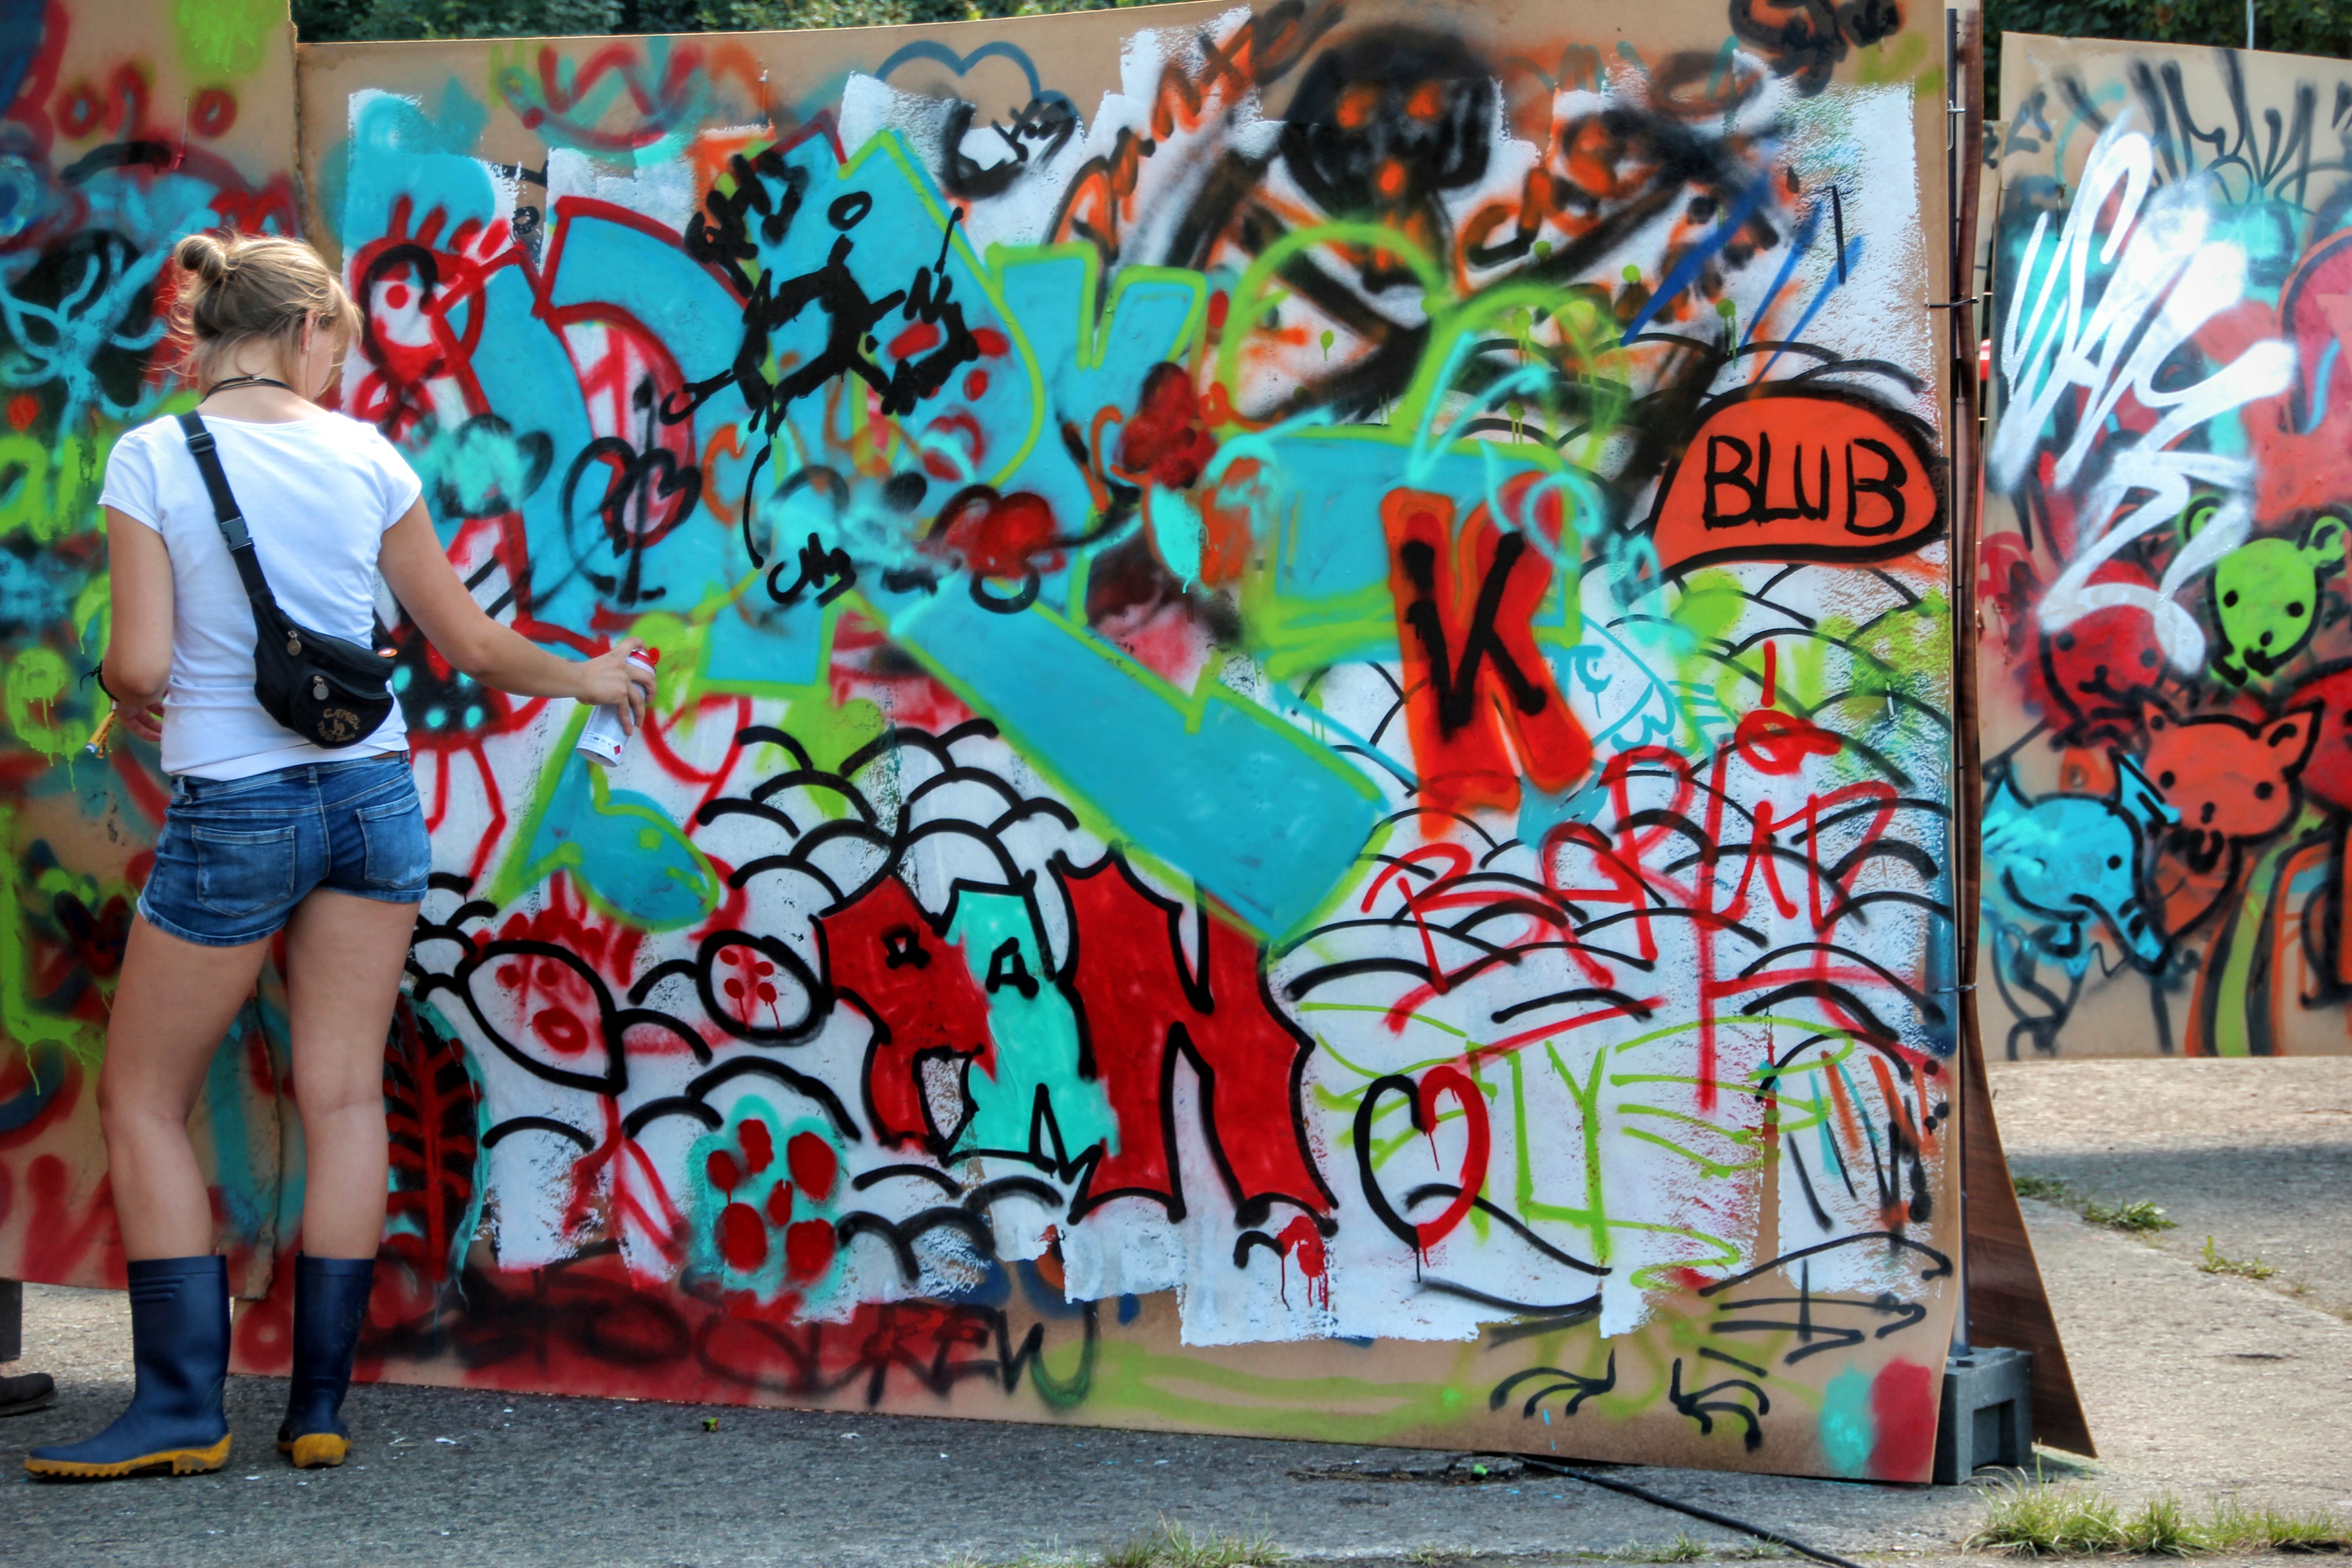
spray, colorful, graffiti, art, mural, wall painting, sprayer, urban area